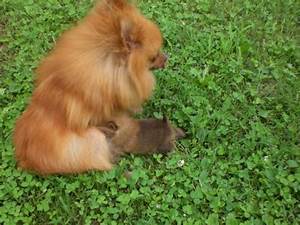
Label: cane